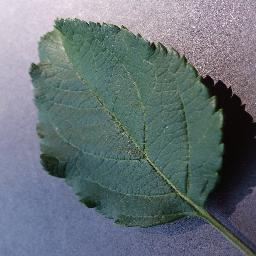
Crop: apple
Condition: healthy